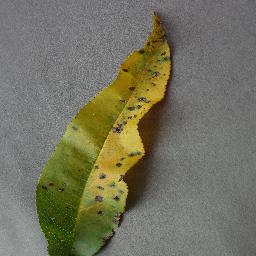
Label: Peach___Bacterial_spot